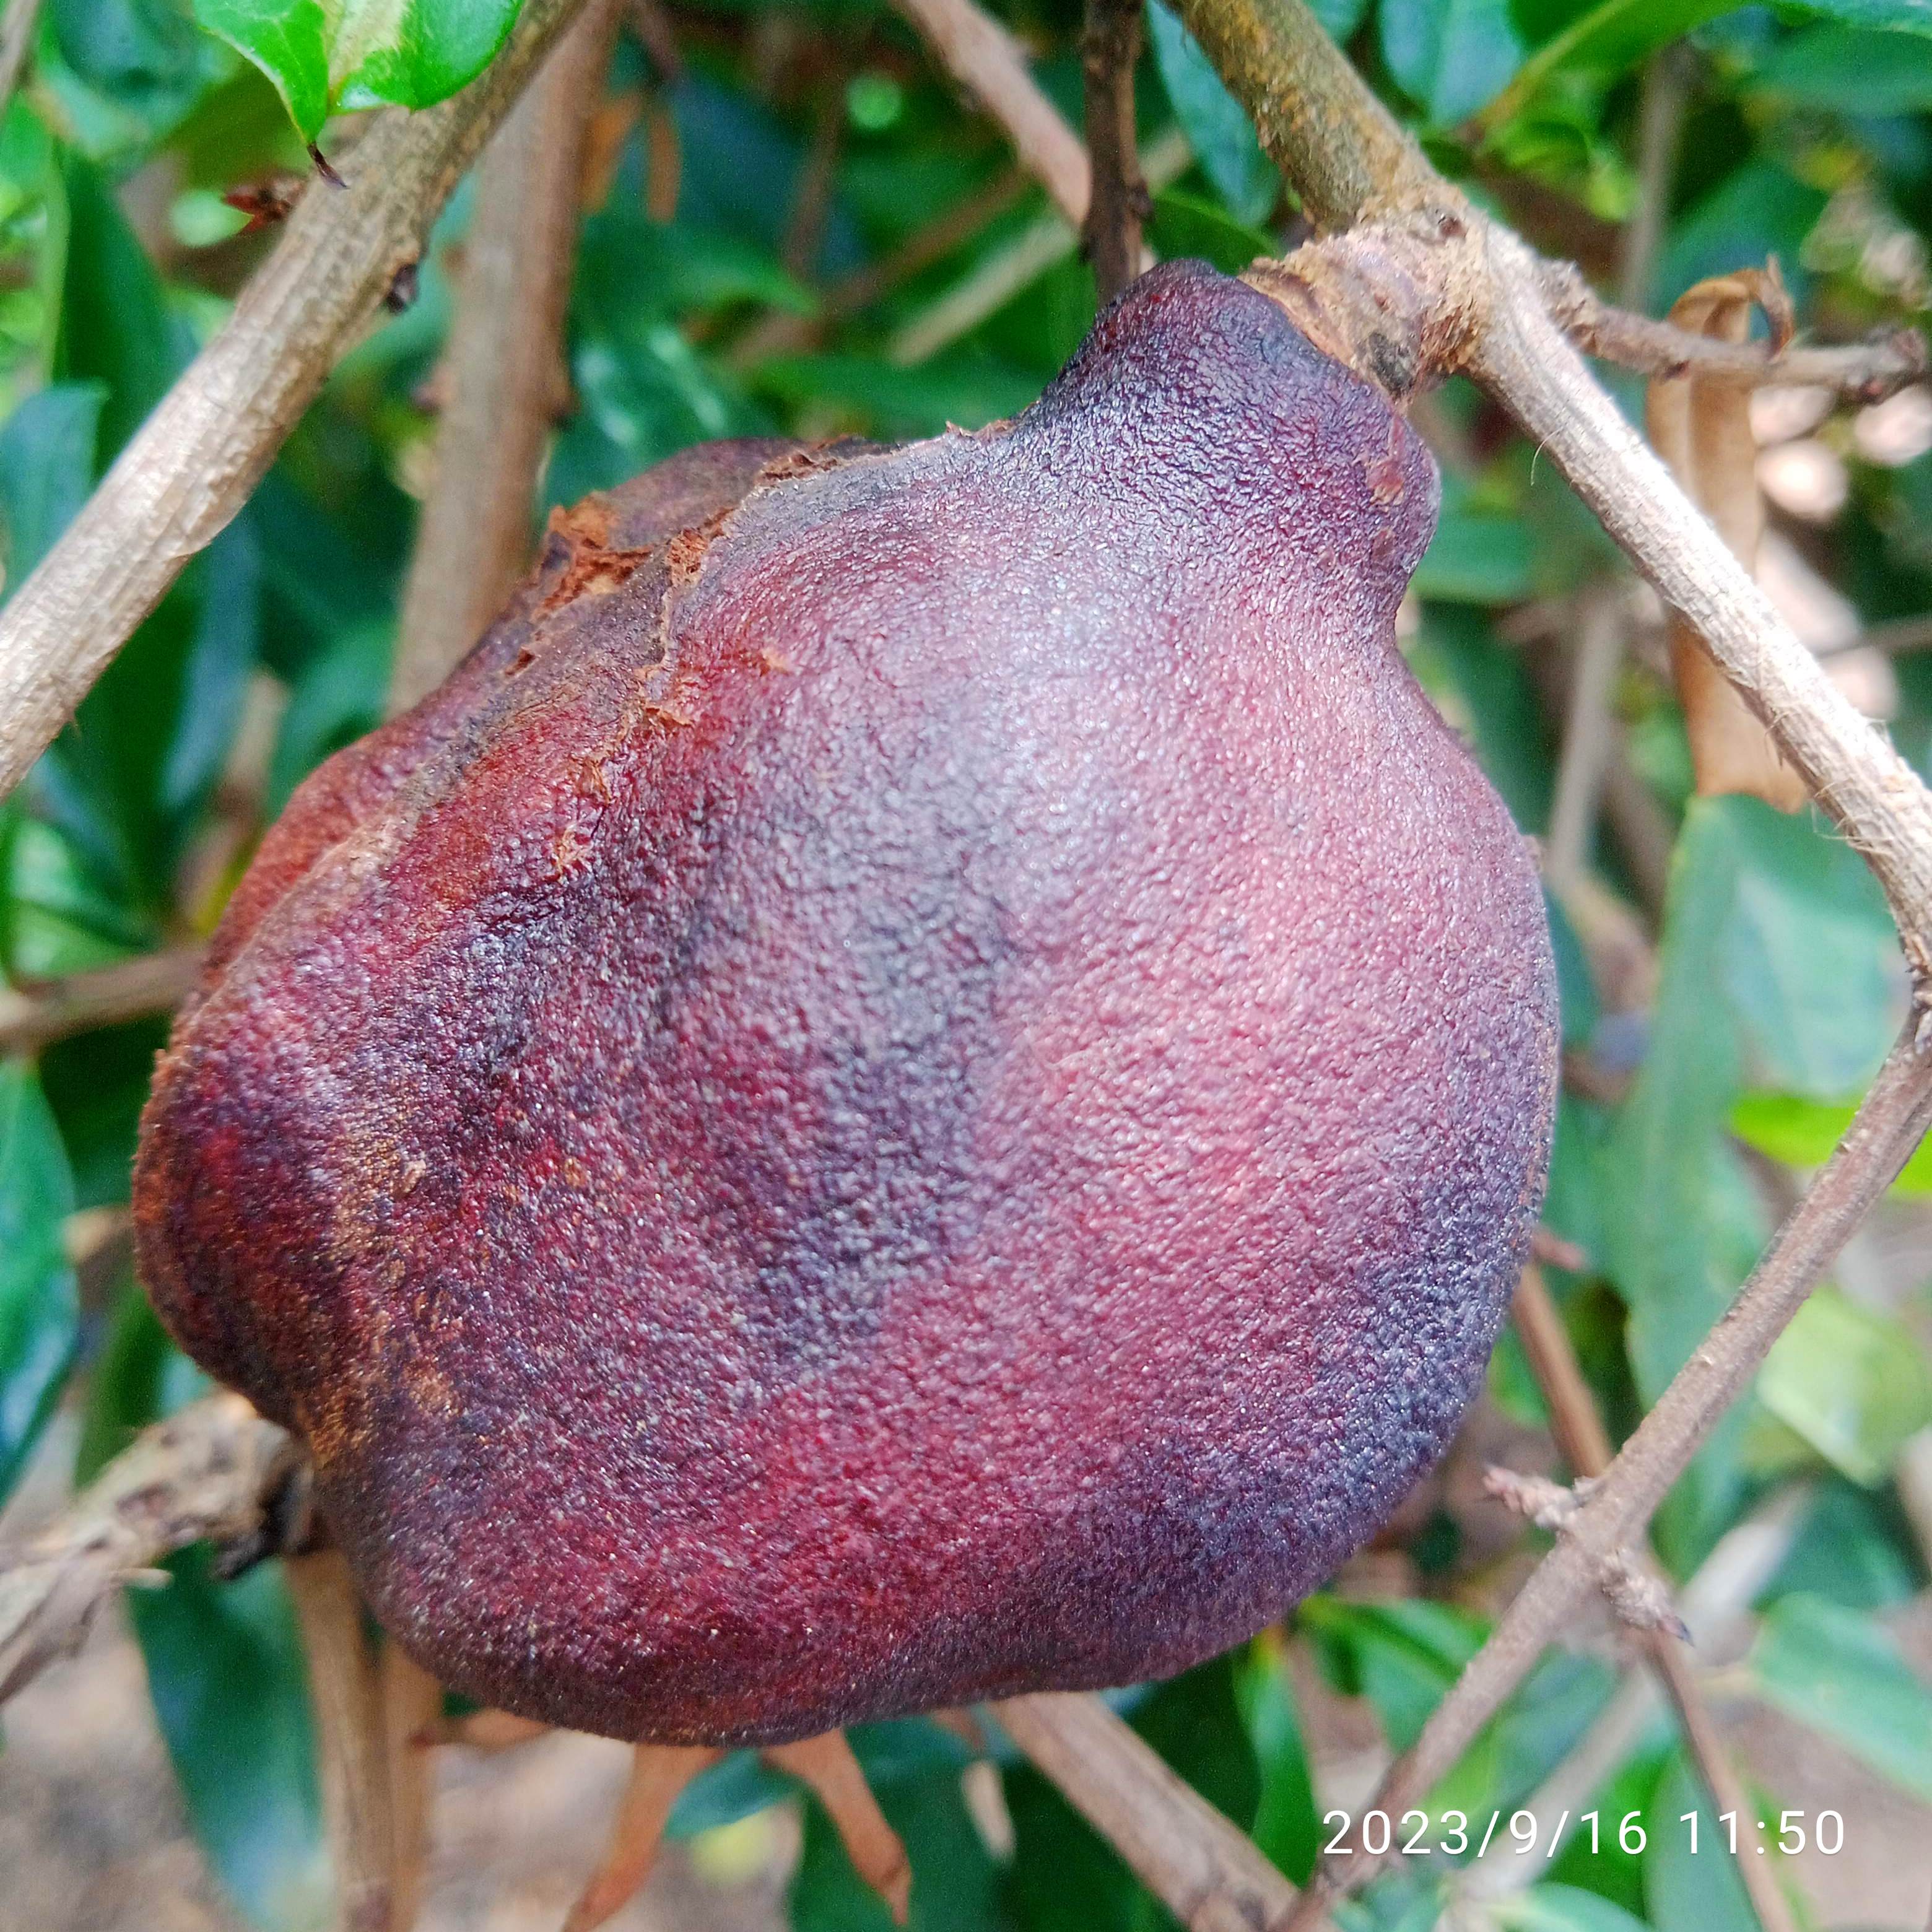
Label: Alternaria